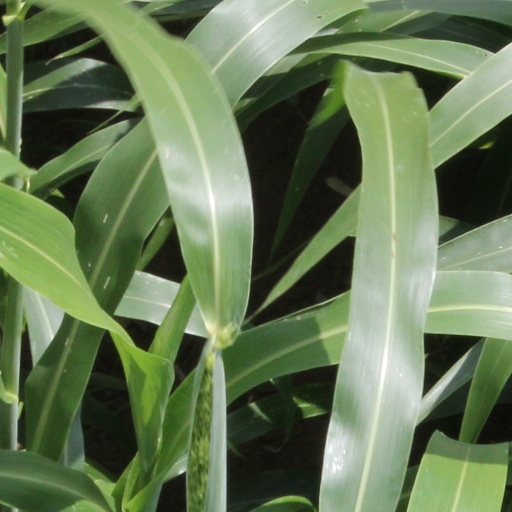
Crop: sorghum